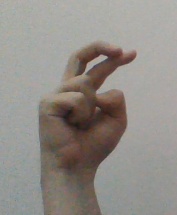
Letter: zay